Sisters of Charity of Saint Vincent de Paul (Halifax)

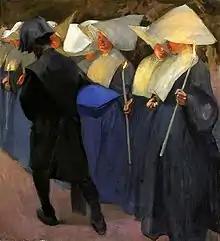
Painting of Daughters of Charity by Karol Tichy.

In 1810 Bishop Benedict Joseph Flaget was able to obtain from France a copy of the rules of the Daughters of Charity of St. Vincent de Paul. The rule, with some modifications, was approved by Archbishop Carroll in January 1812, and adopted. In 1817, Sisters were sent to New York City (Seton's hometown) to establish an orphanage. After some year of negotiation, in 1850, the community at Emmitsburg formally affiliated with the Mother House of the Daughters of Charity in Paris and at that time adopted the blue habit and the white collar and cornette, becoming the first American province of the Daughters of Charity.